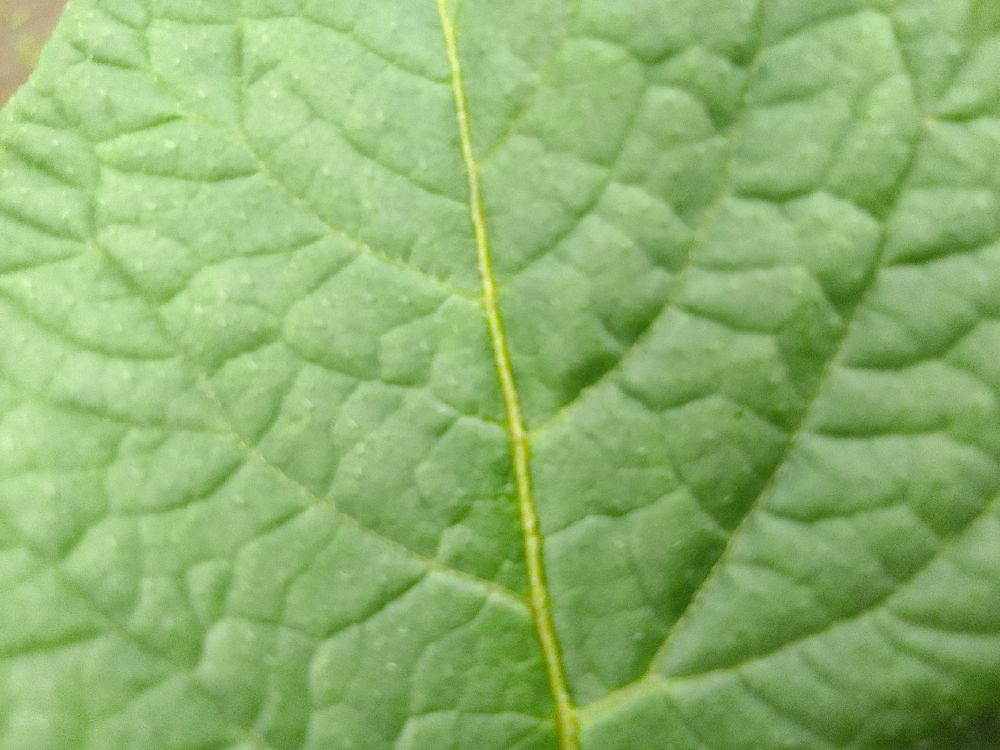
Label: Healthy